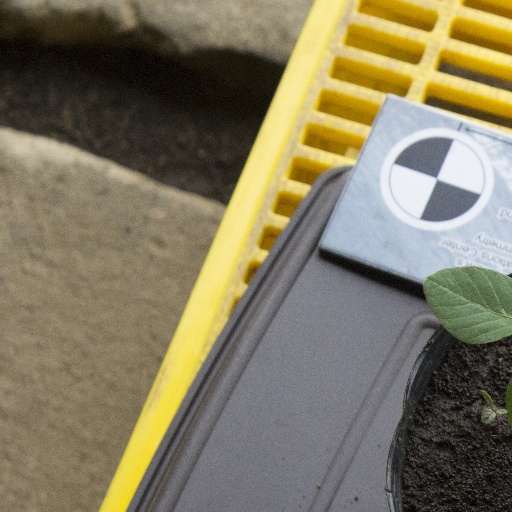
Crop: soybean